Wong brothers

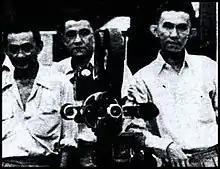
The Wong brothers, unknown year

The Wong brothers were three ethnic Chinese film directors and cameramen active in the cinema of the Dutch East Indies (now Indonesia). The sons of an Adventist preacher, the brothers – Nelson (1895–1945), Joshua (1906–1981), and Othniel (1908–1986) – received much of their education in the United States before going to Shanghai and establishing The Great Wall Productions.